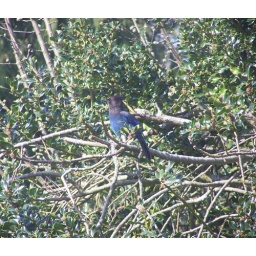
mbr 077 Stellar's jay in male holly tree